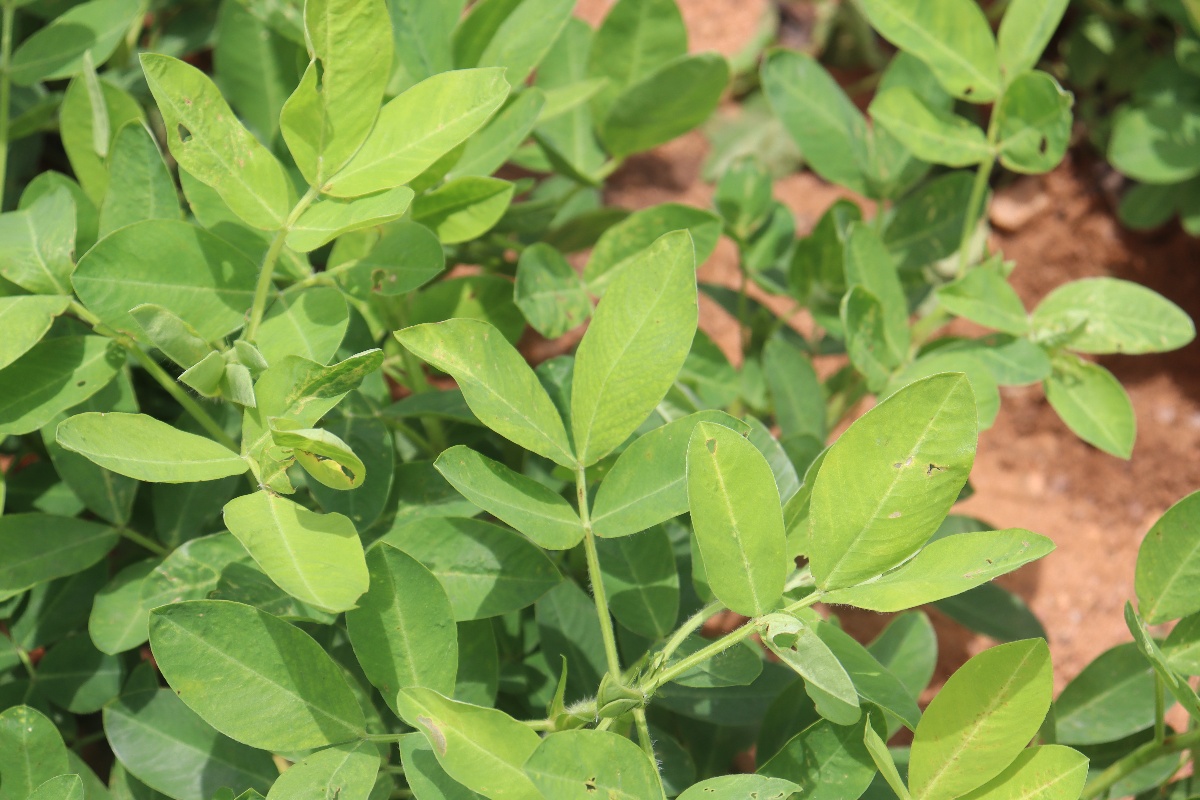
Label: early_leaf_spot